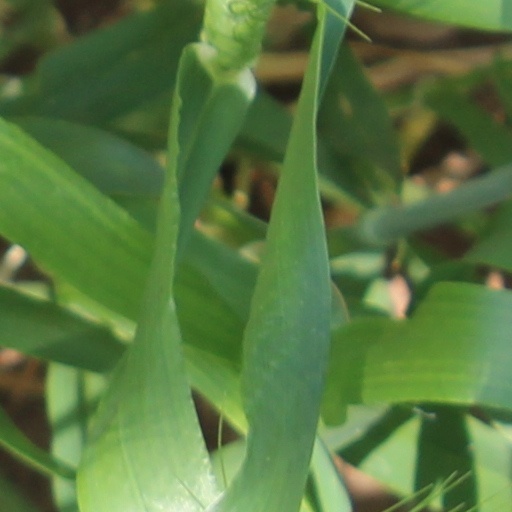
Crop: wheat